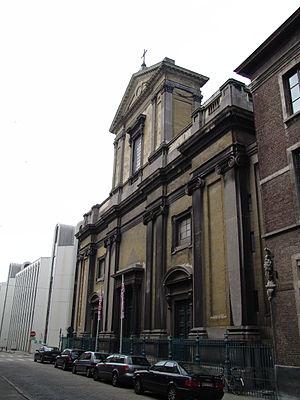
Le collège Sainte-Barbe est une institution d'enseignement secondaire catholique fondée par les jésuites en 1833. Situé au sud du vieux Gand l'école et collège comptent en 2010 : 1 144 élèves, dont 106 internes.